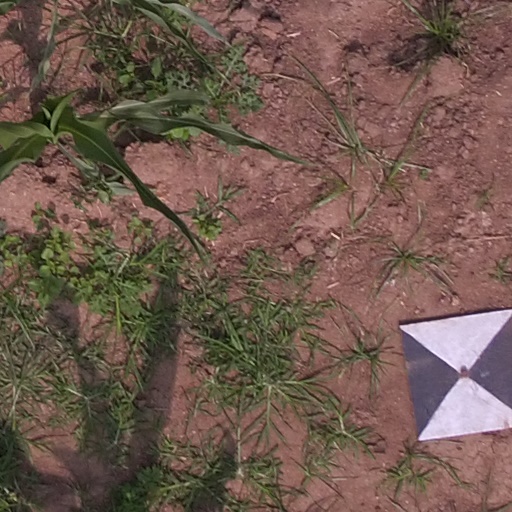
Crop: maize; corn